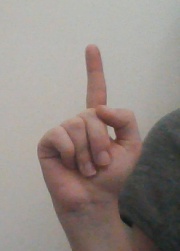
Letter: bb